Her Boy Friend

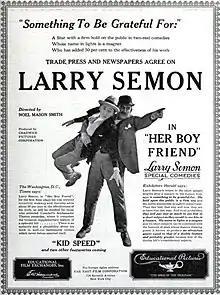
Trade advertisement

Her Boy Friend is a 1924 American silent comedy film featuring Oliver Hardy.